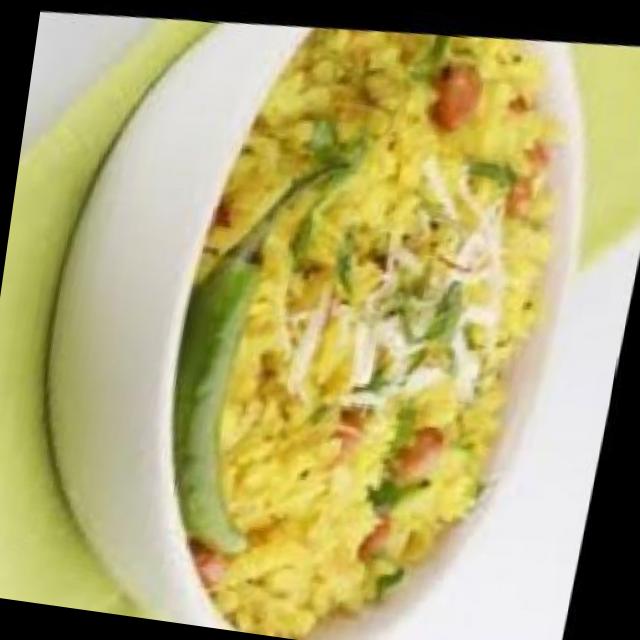
Dish: poha